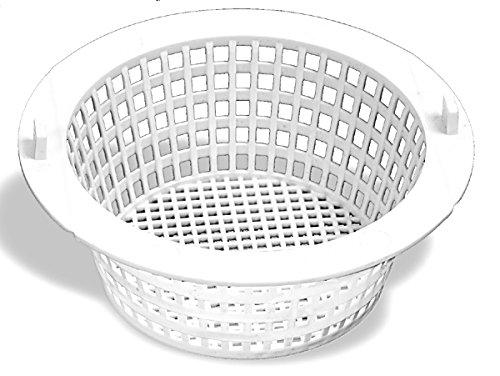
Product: Swimline Seas Sturdy Skimmer Basket
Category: Patio, Lawn & Garden | Pools, Hot Tubs & Supplies
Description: Skimmer strainer.
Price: $5.79
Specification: ProductDimensions:7.5x3x0.8inches|ItemWeight:2.88ounces|ShippingWeight:2.88ounces(Viewshippingratesandpolicies)|DomesticShipping:ItemcanbeshippedwithinU.S.|InternationalShipping:ThisitemcanbeshippedtoselectcountriesoutsideoftheU.S.LearnMore|ASIN:B004TGBWNA|Itemmodelnumber:8936|Manufacturerrecommendedage:13yearsandup